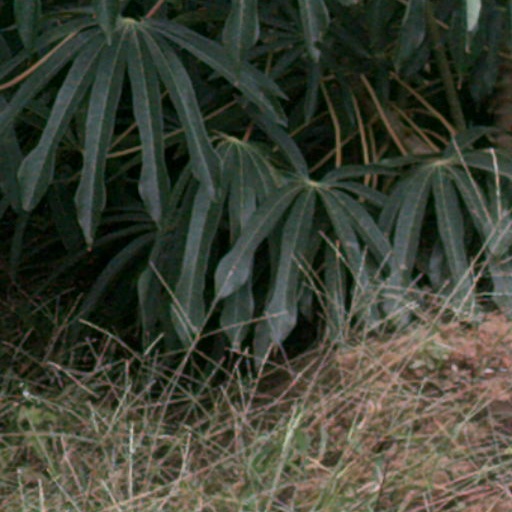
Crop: cassava